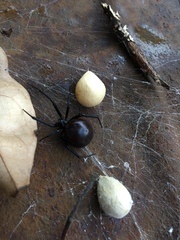
Species: Lactrodectus_hesperus